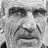
Emotion: neutral